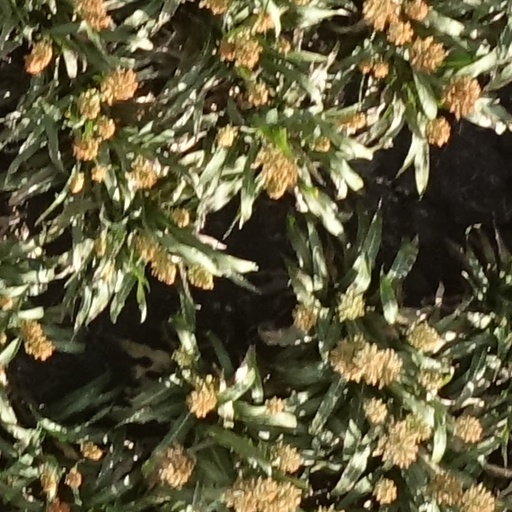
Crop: sorghum